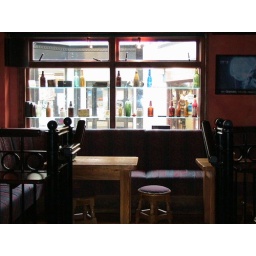
I liked this scene with the glass bottles in the window.